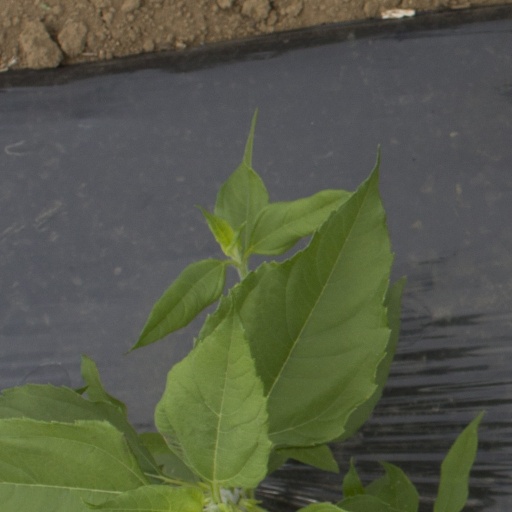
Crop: Jerusalem artichoke